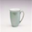
Label: cup